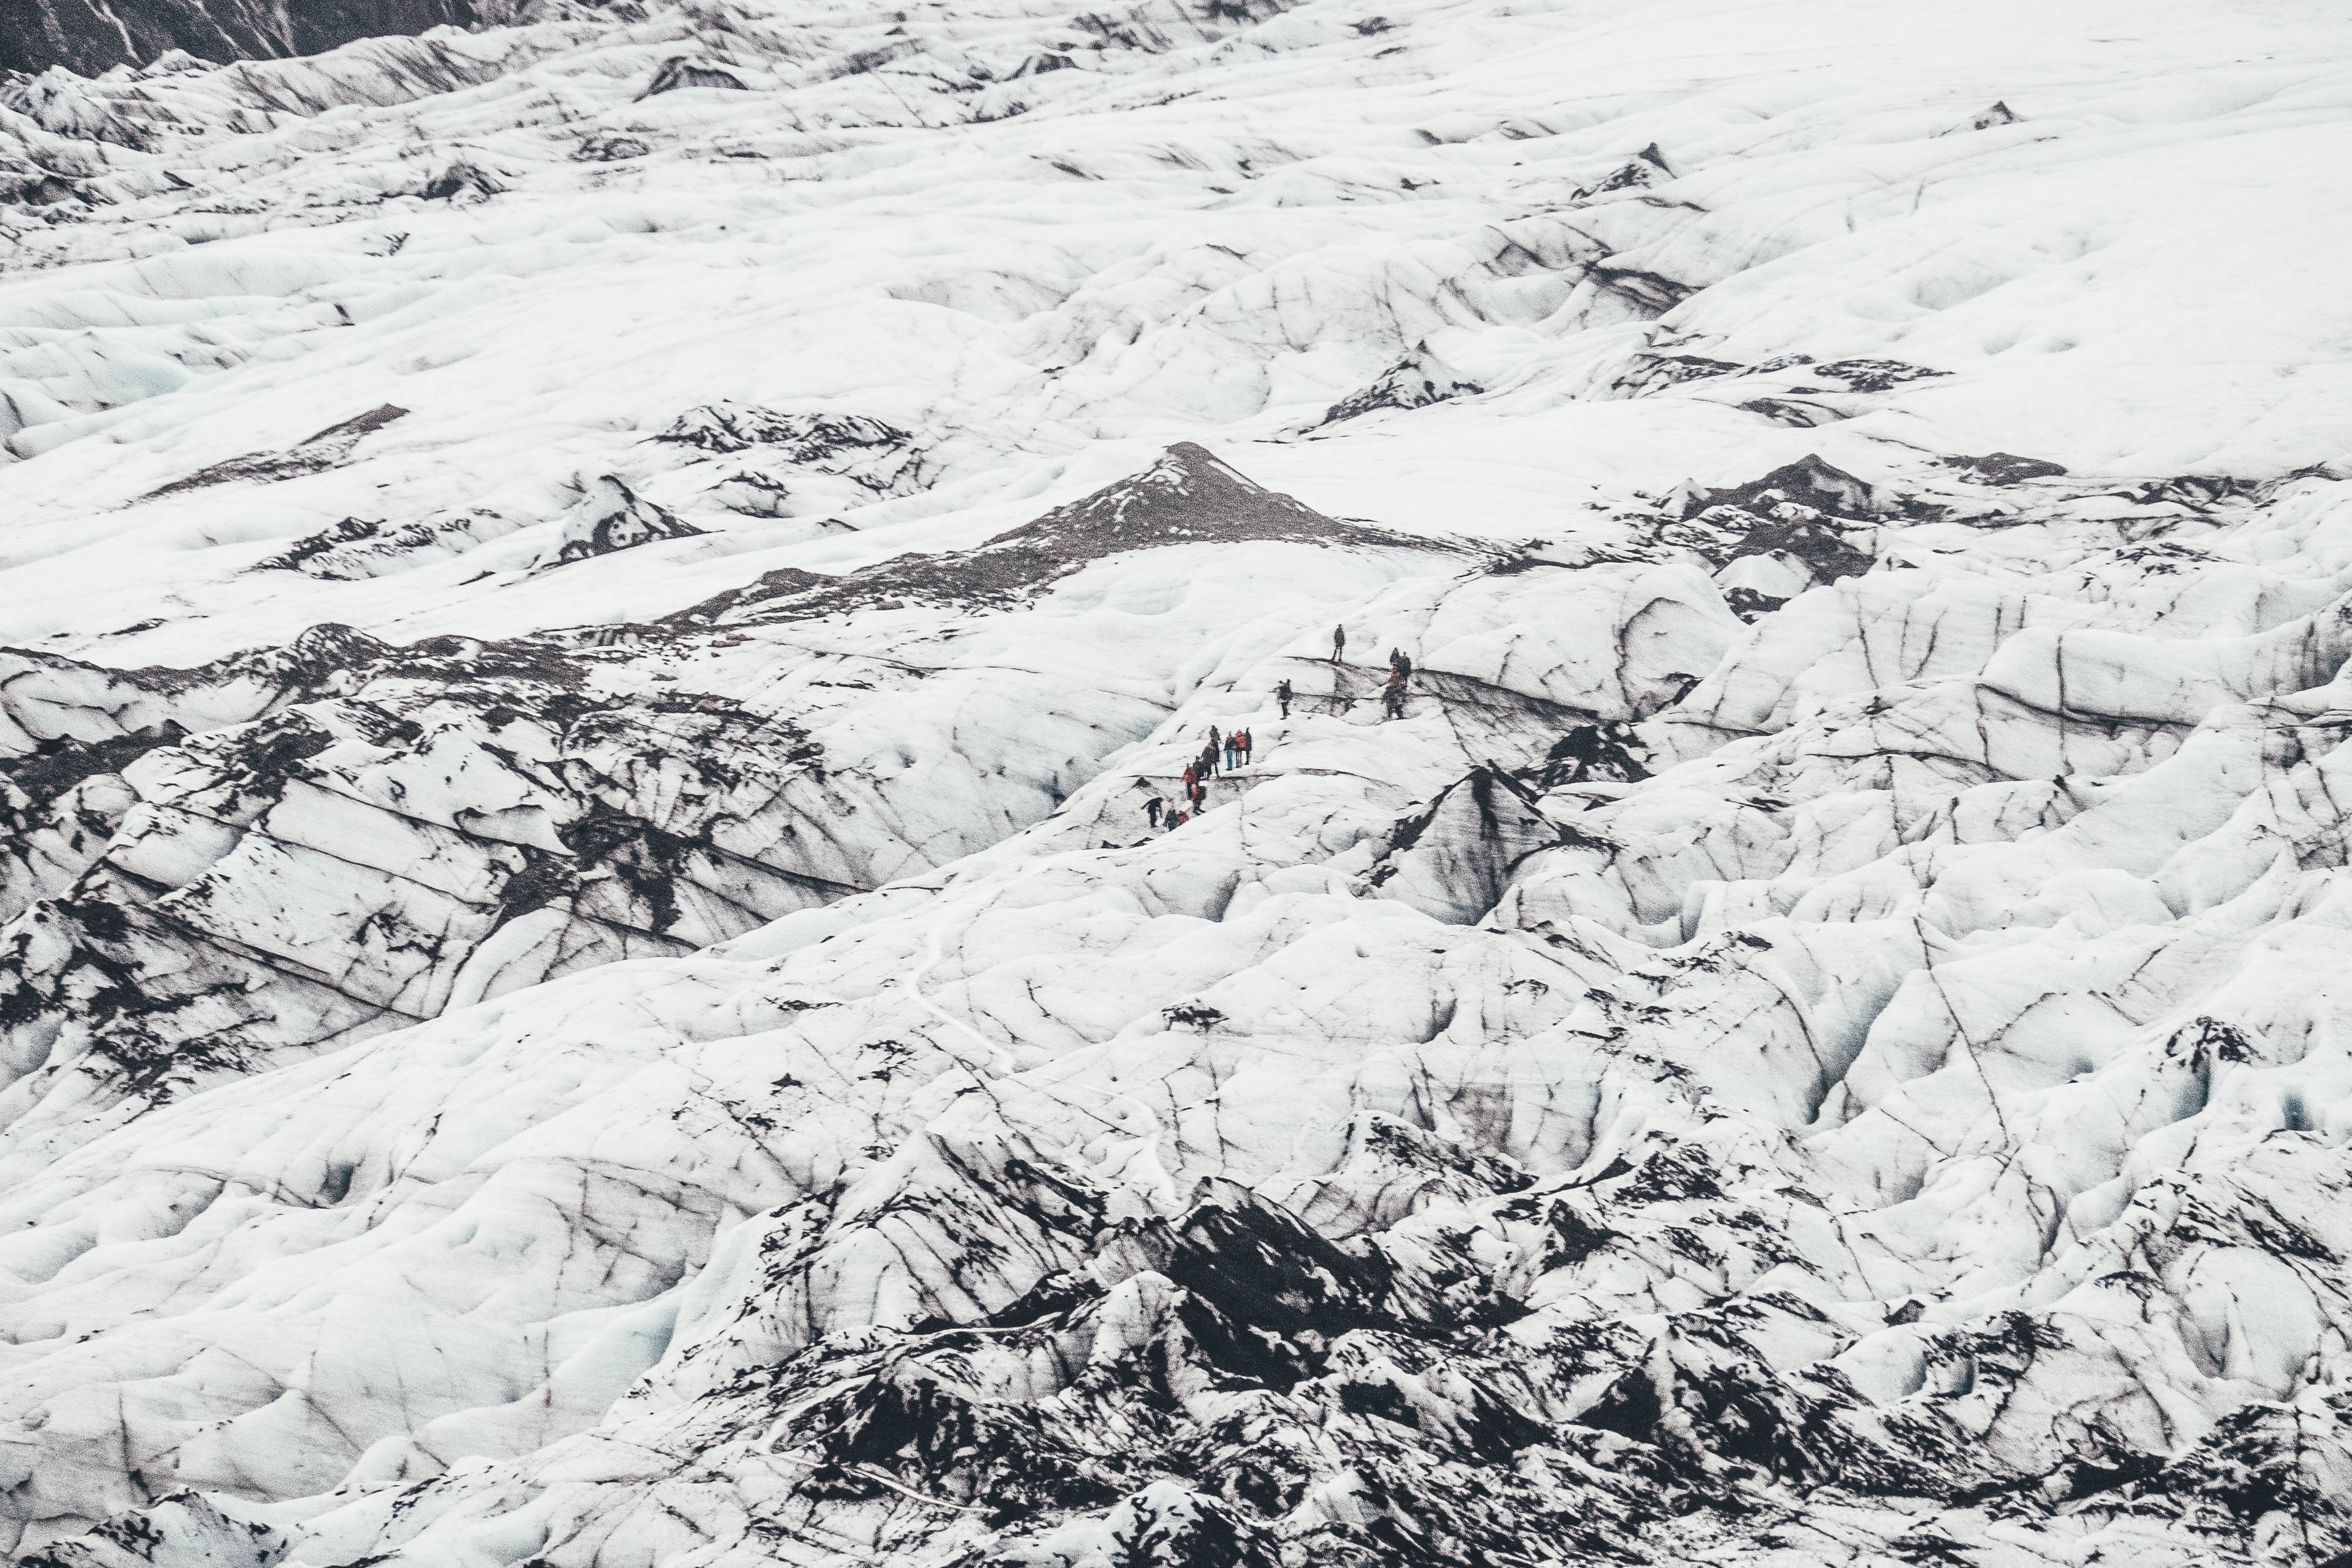
mountain, snow, winter, mountain range, weather, season, ridge, drawing, plateau, blizzard, piste, tundra, moraine, geological phenomenon